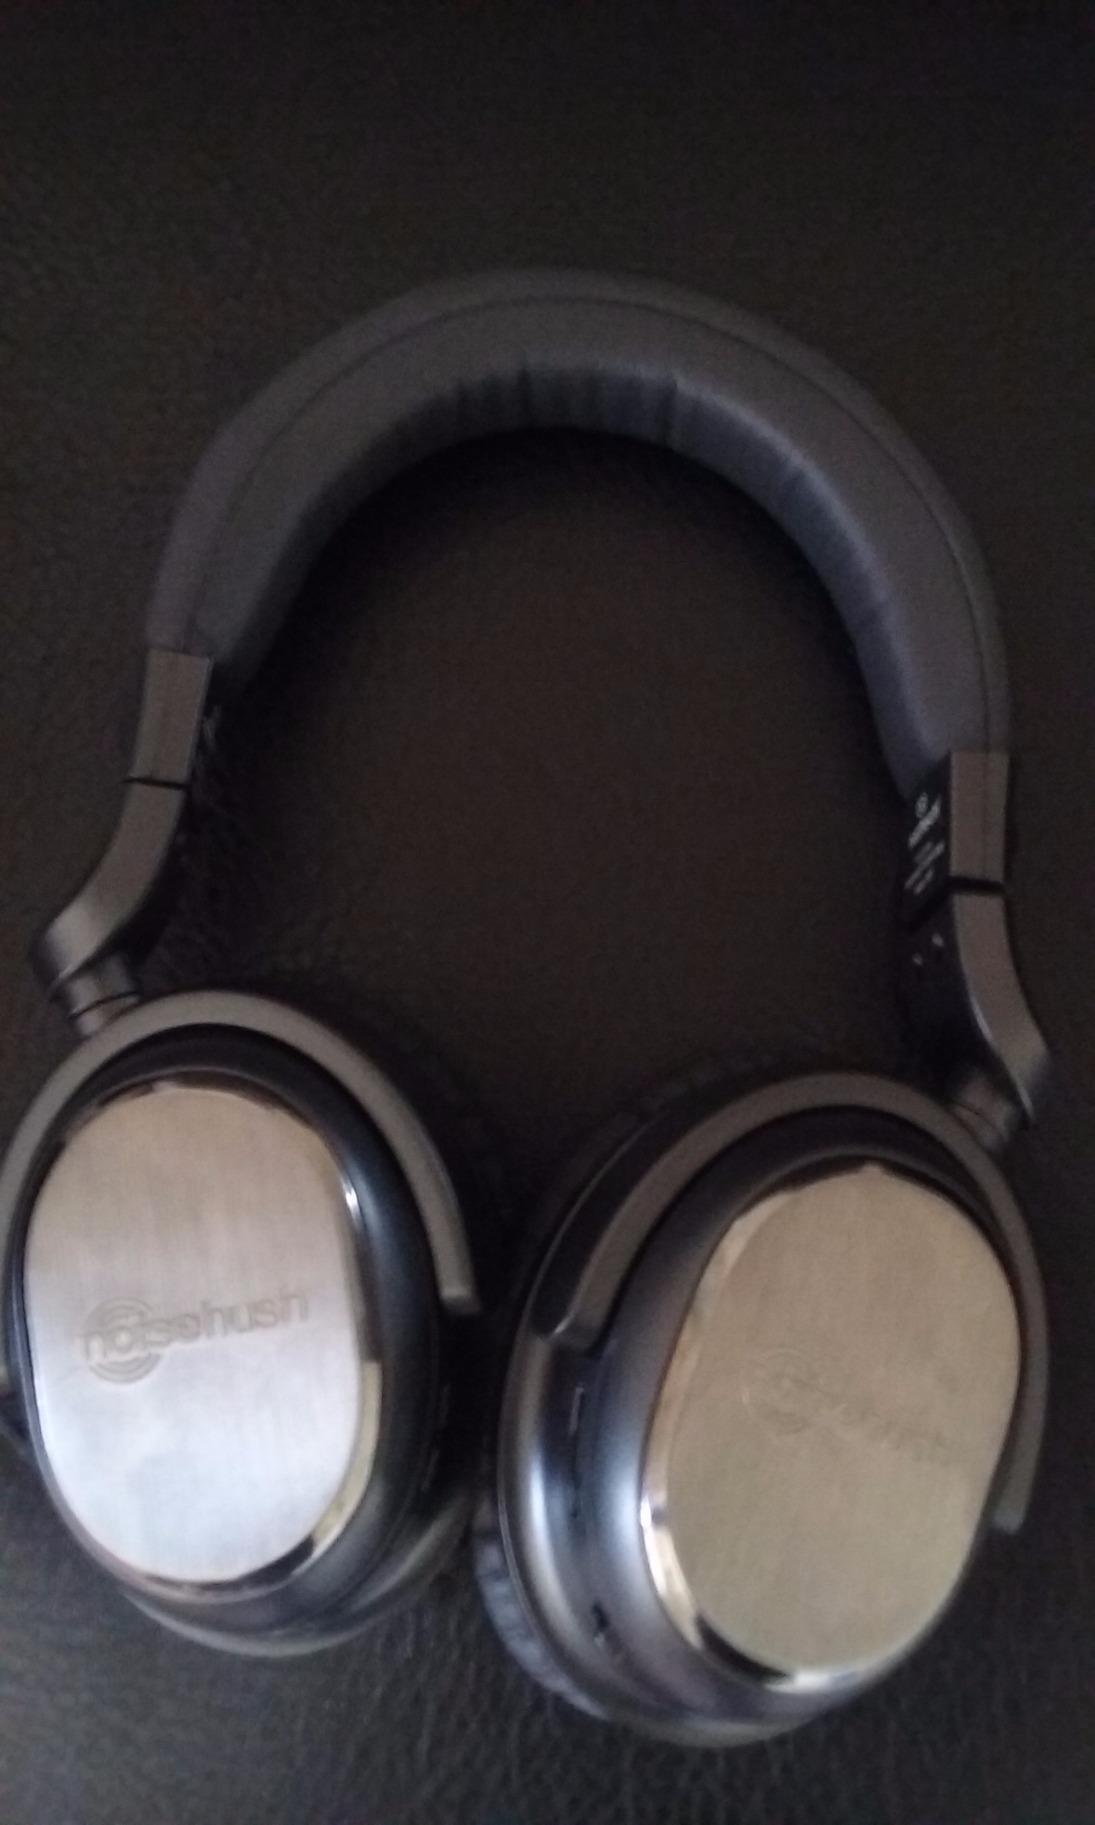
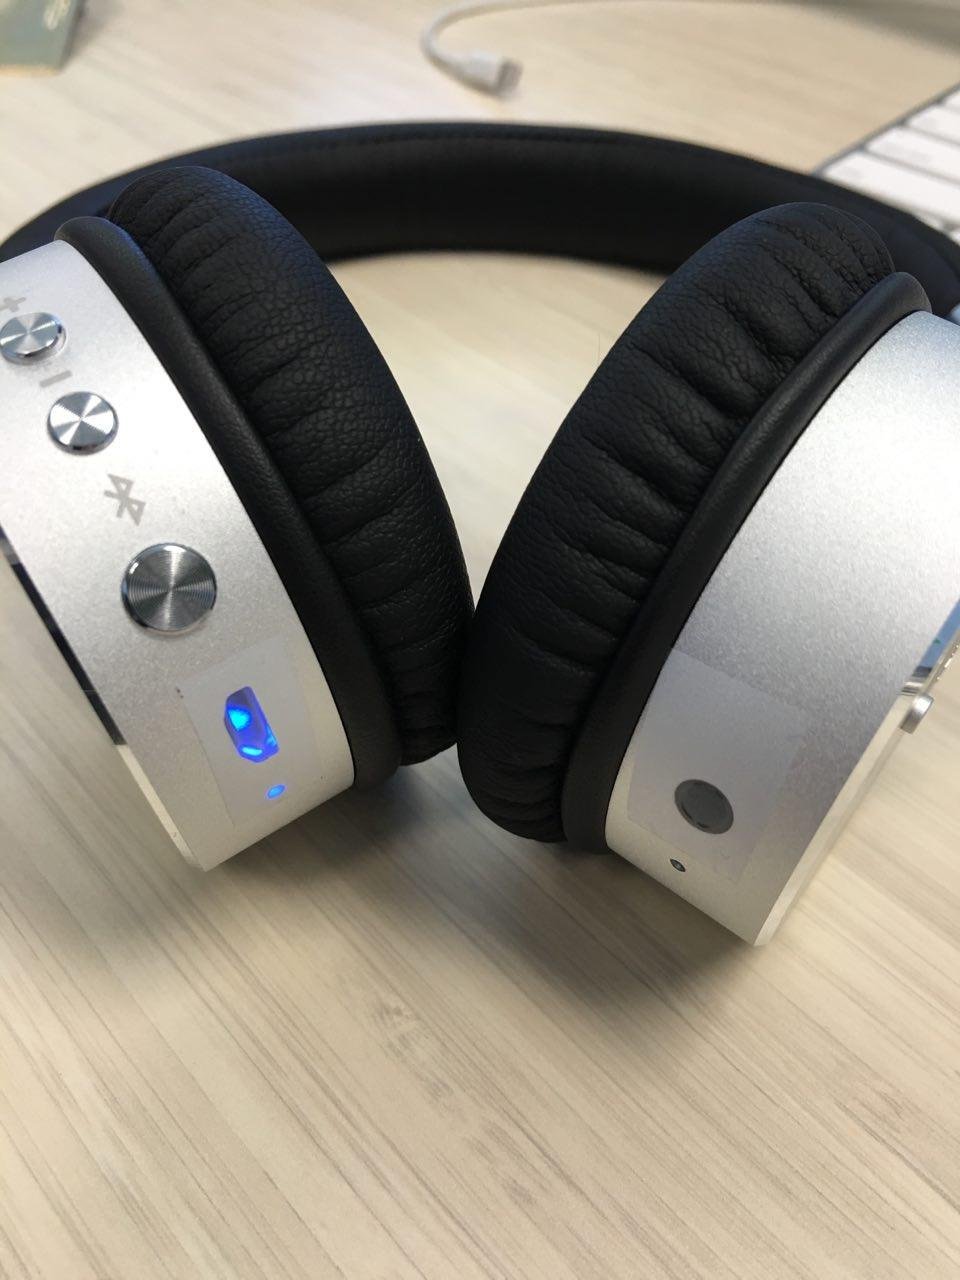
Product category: headphones
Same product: no